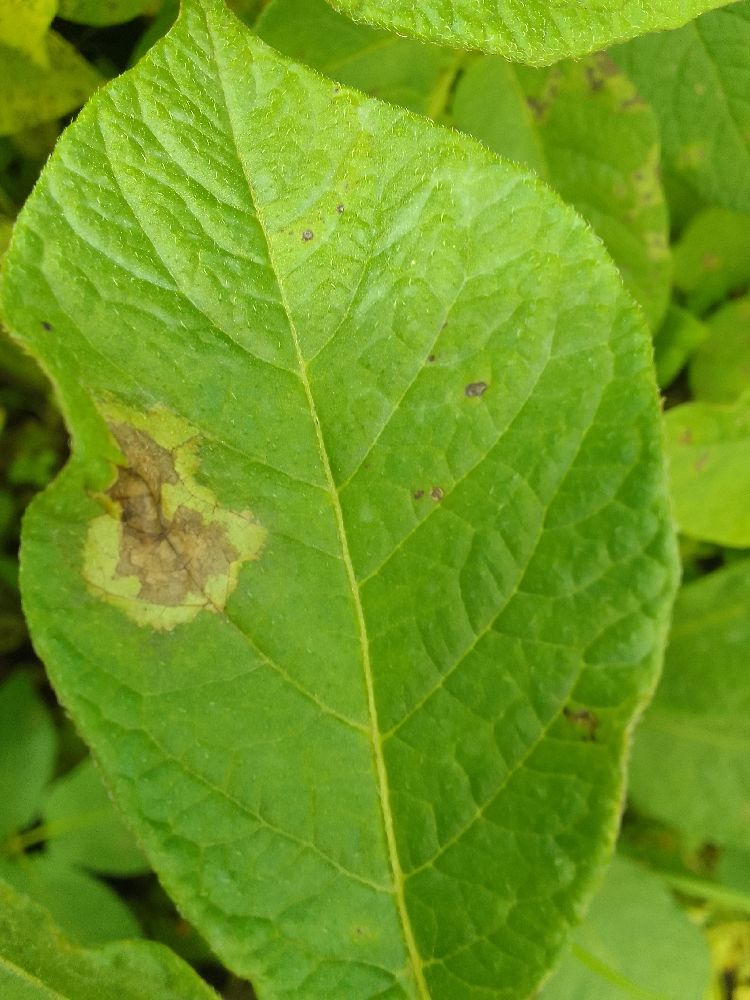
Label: Late blight